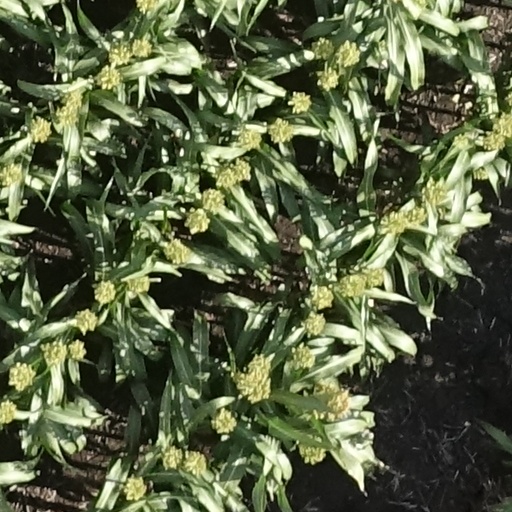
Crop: sorghum